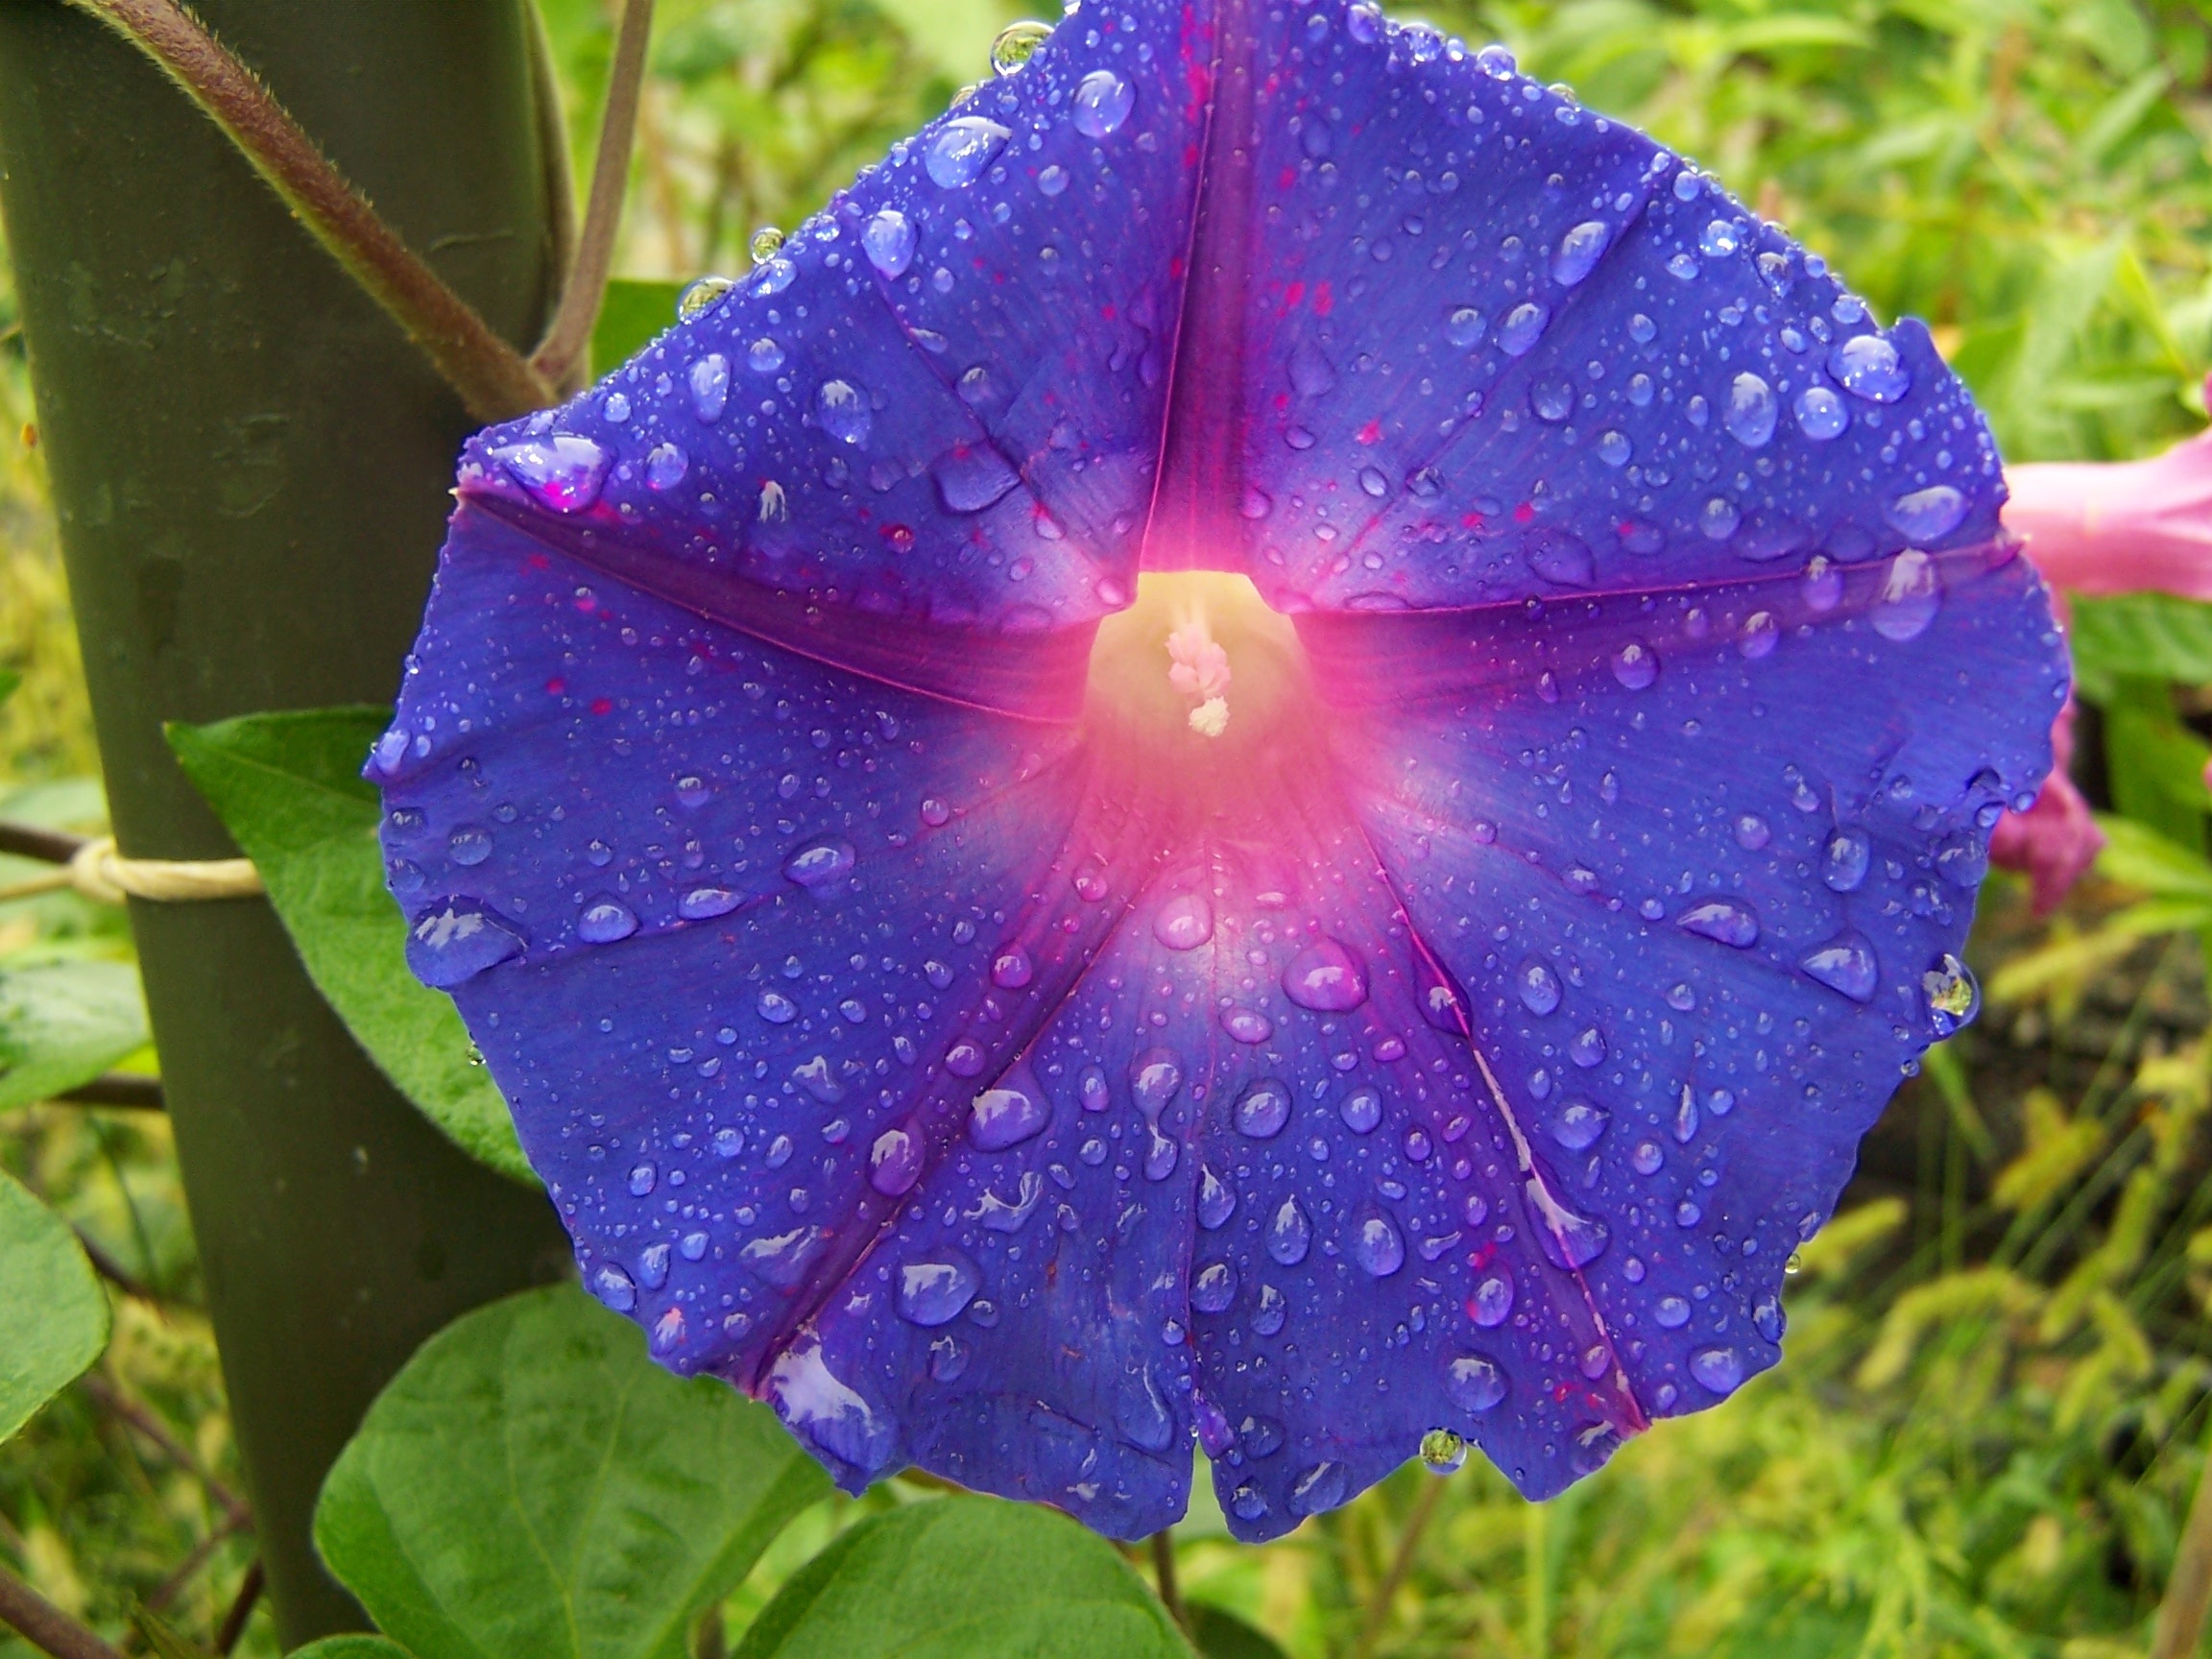
nature, plant, leaf, flower, petal, botany, blue, flora, wildflower, violet, morning glory, ipomoea, acuminata, macro photography, flowering plant, bellflower family, annual plant, land plant, morning glory family, beach moonflower